Lewis acid catalysis

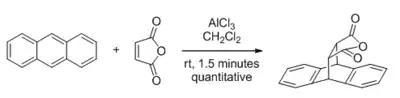
The first Lewis acid-catalyzed Diels–Alder reaction

In organic chemistry, Lewis acid catalysis is the use of metal-based Lewis acids as catalysts for organic reactions. The acids act as an electron pair acceptor to increase the reactivity of a substrate. Common Lewis acid catalysts are based on main group metals such as aluminum, boron, silicon, and tin, as well as many early (titanium, zirconium) and late (iron, copper, zinc) d-block metals. The metal atom forms an adduct with a lone-pair bearing electronegative atom in the substrate, such as oxygen (both sp or sp), nitrogen, sulfur, and halogens. The complexation has partial charge-transfer character and makes the lone-pair donor effectively more electronegative, activating the substrate toward nucleophilic attack, heterolytic bond cleavage, or cycloaddition with 1,3-dienes and 1,3-dipoles.